Sulemani Keeda

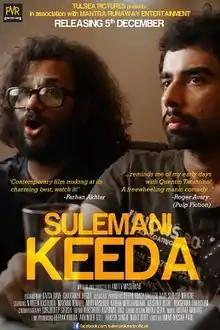

Sulemani Keeda is an independent Hindi-language slacker comedy film directed by Amit V Masurkar and produced by Tulsea Pictures in association with Mantra/Runaway Entertainment. It was first screened at the Mumbai Film Festival in 2013. The film is distributed by PVR Director's Rare and was released in Mumbai, NCR-Delhi, Bangalore, Pune, Ahmedabad and Kolkata on 5 December 2014. TVF is the online partner for the movie.